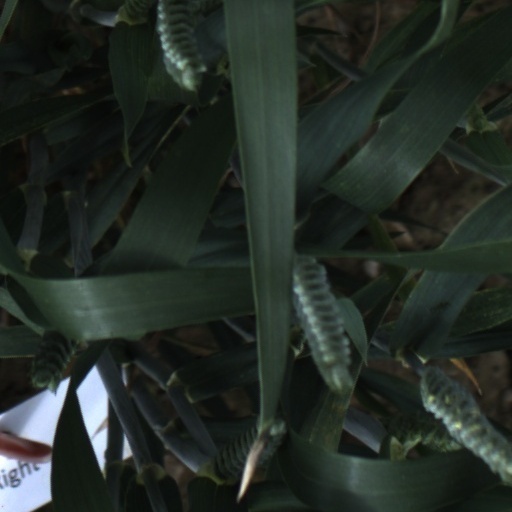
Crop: wheat